Edgar F. Luckenbach

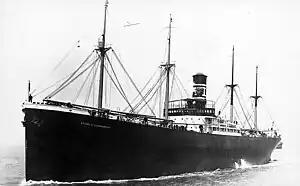
USS Edgar F. Luckenbach (ID-4597)

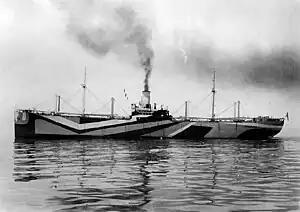
USS Katrina Luckenbach (ID-3020)

Luckenbach's father Lewis owned the Luckenbach Steamship Company, and Edgar succeeded to its presidency upon Lewis's death in 1906, moving its operations to Manhattan.